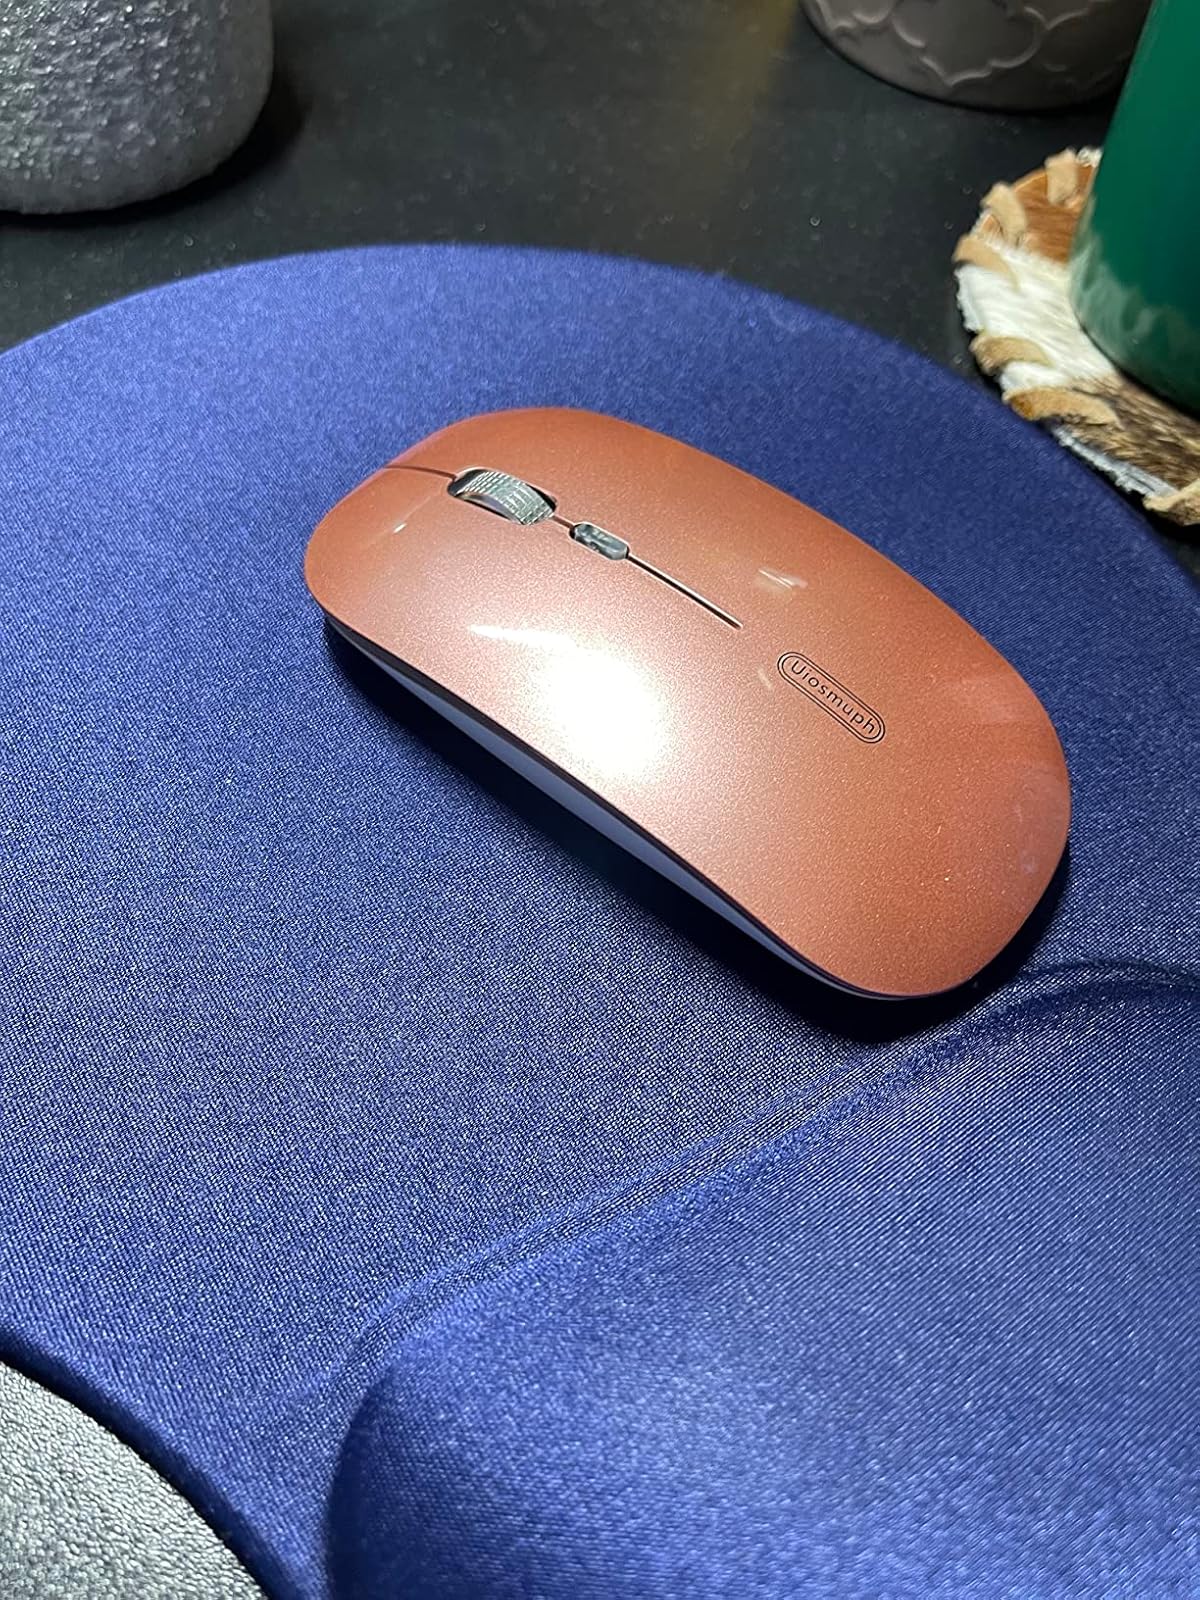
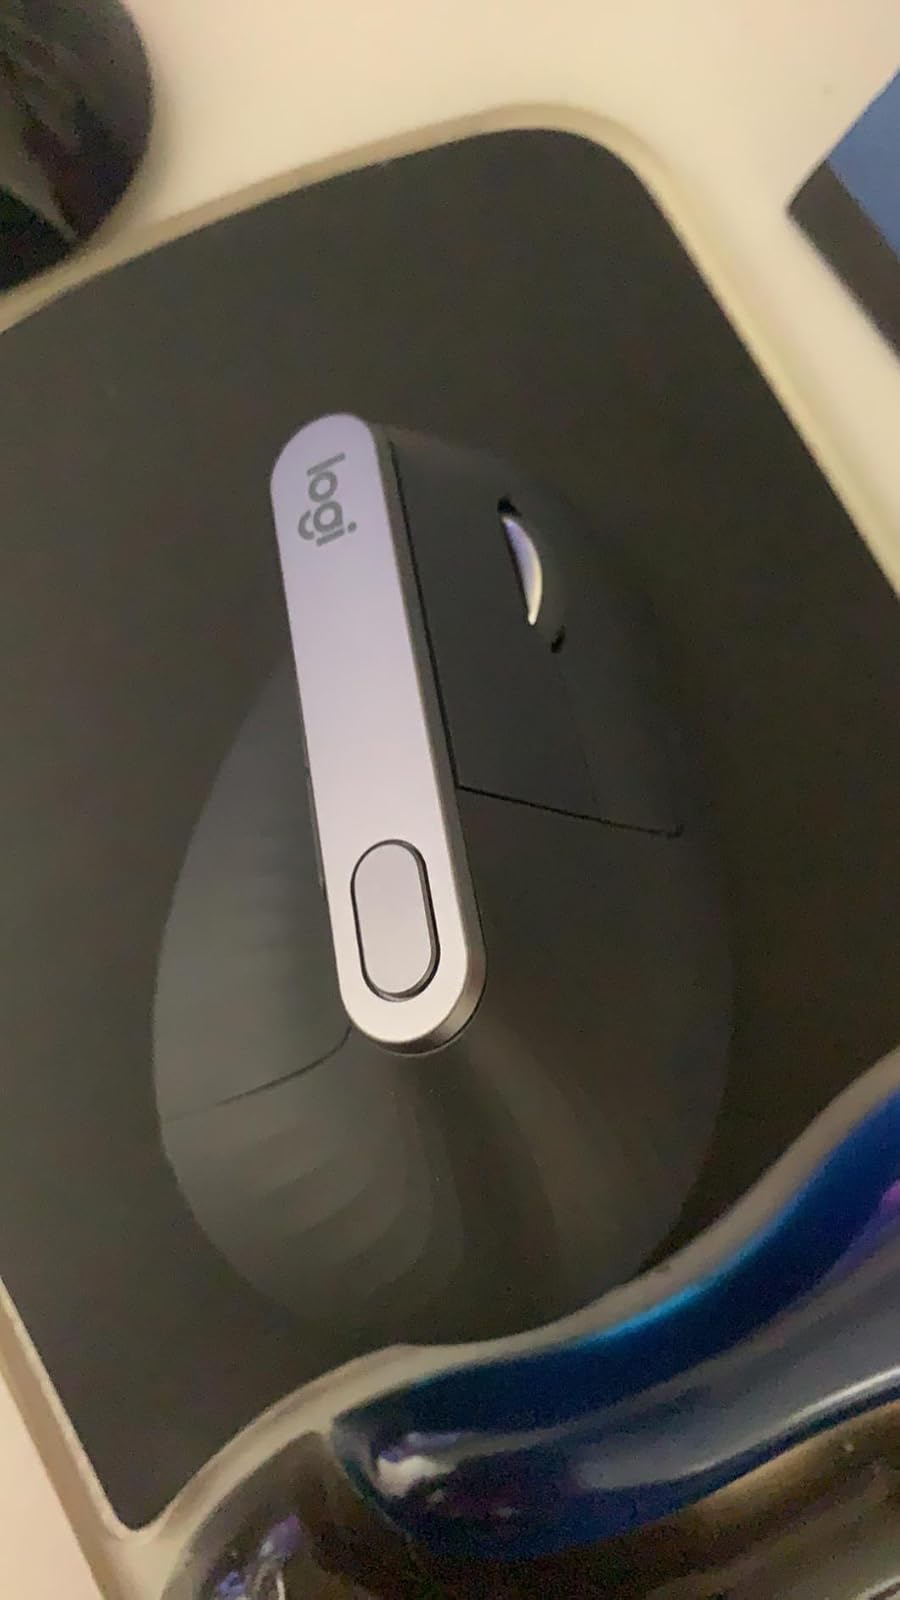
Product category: mouse
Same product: no